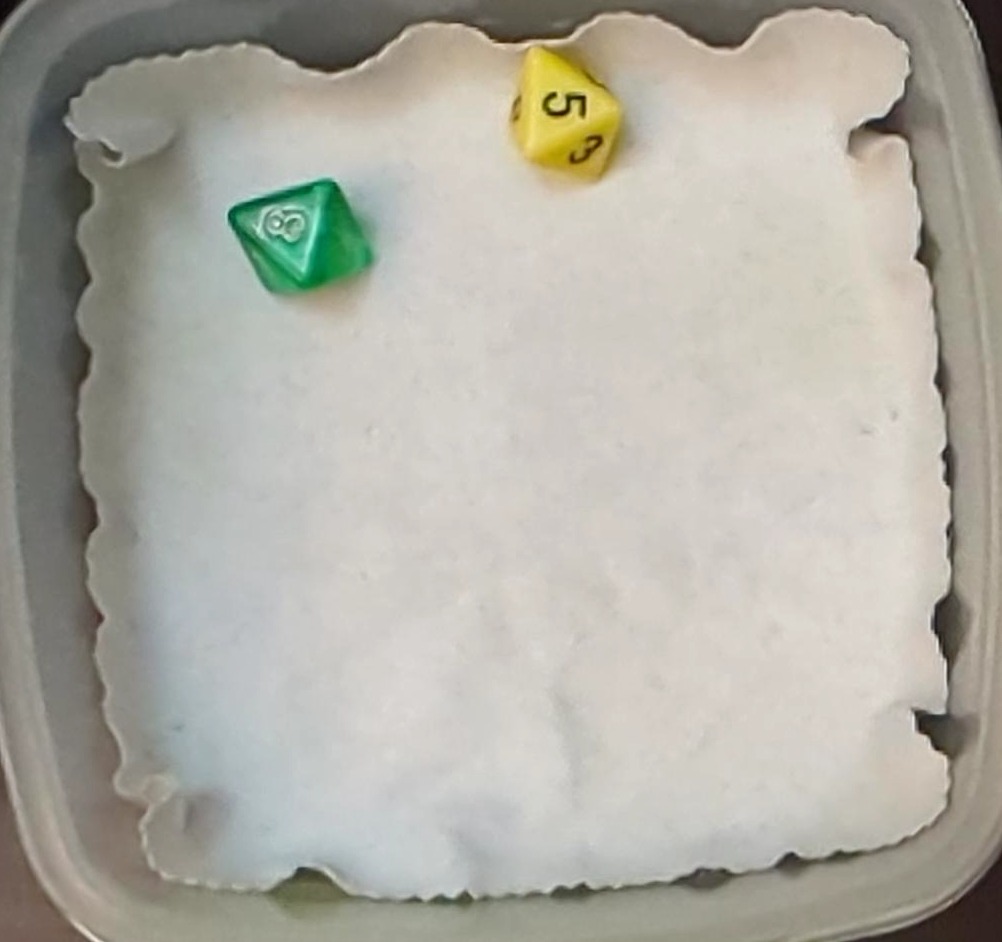
Dice in frame:
type: d8
value: 1
type: d8
value: 1
Label source: human
Face values trusted: no